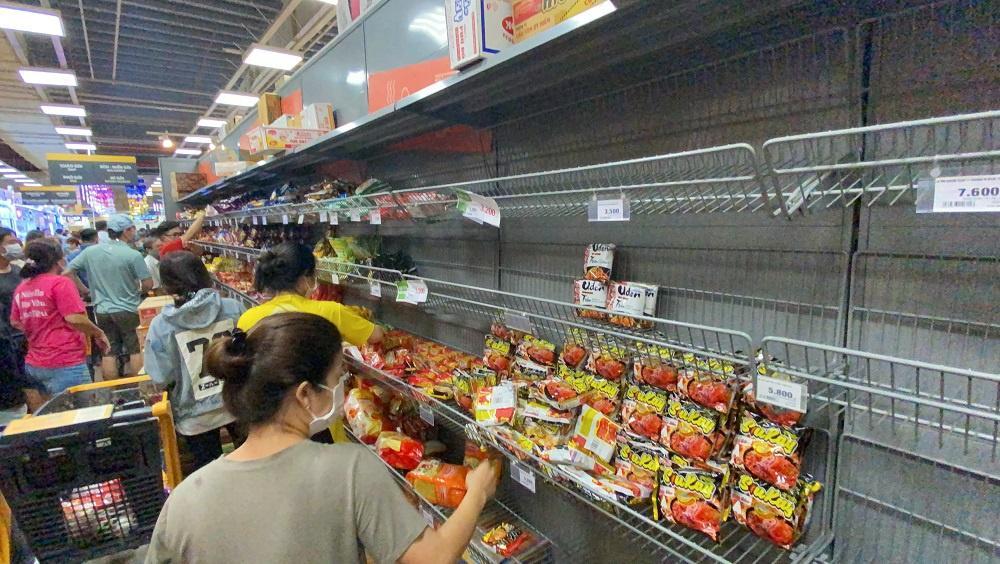
có nhiều không gian trống ở trên kệ hàng trong siêu thị